Théâtre Lyrique

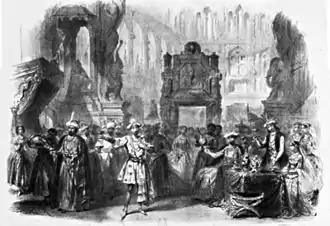
A scene from "Si j'étais roi" (1854)

The Théâtre Lyrique was created from the Opéra-National at the end of the latter's 1851–1852 season by a simple change of name. It continued to perform at the same venue, the Théâtre Historique on the boulevard du Temple. Jules Seveste, the new director who had taken over after the death of his brother Edmond, opened the season on 4 September 1852 with the premiere of a particularly noteworthy new French opéra comique, Adolphe Adam's three-act "Si j'étais roi" ("If I Were King"), which received an especially lavish production. Dual casts were employed so the piece could be performed on successive evenings. Adam's opera was given 66 times before the end of the year, and eventually received a total of 166 performances by the company, the last being in 1863. The 60th performance in December was an especially gala affair, attended by a noted patron of the arts, Princess Mathilde, daughter of Jérôme Bonaparte and cousin of Napoleon III. The latter had just established the Second French Empire, having himself crowned emperor on 2 December. For a boulevard theatre which typically charged a maximum of five or six francs for its most expensive seats, this was indeed an increase in status. Seveste was also fortunate with his second new offering that season, a "trifling" one-act opéra comique by Eugène Gautier called "Flore et Zéphire", which was first performed on 2 October 1852 and ultimately presented 126 times by the company.